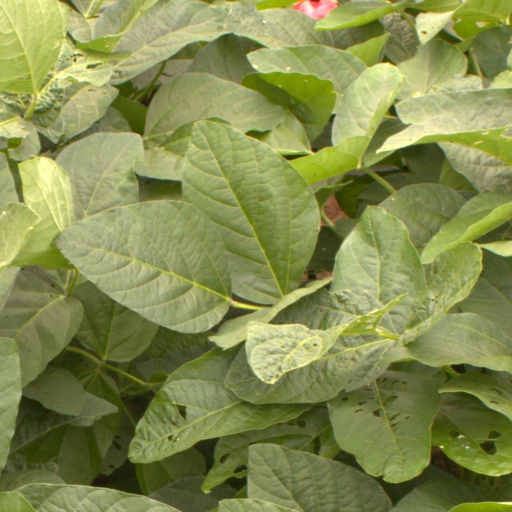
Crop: soybean